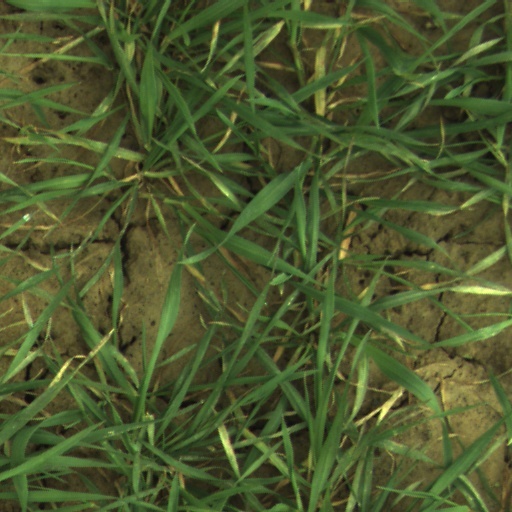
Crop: wheat